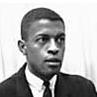
Age: 18